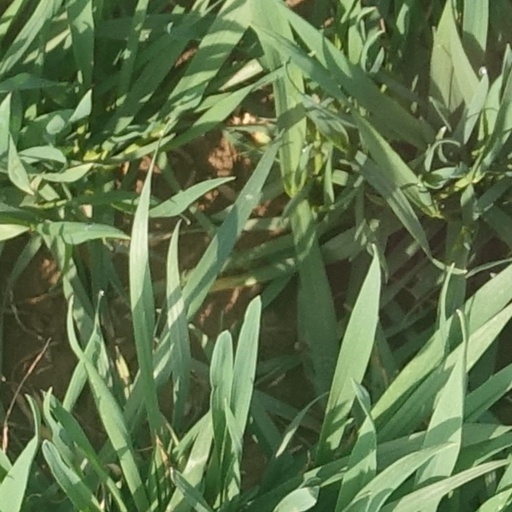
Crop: wheat